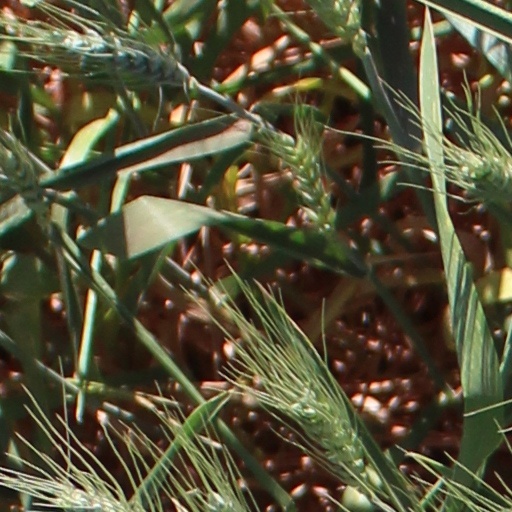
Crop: wheat